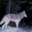
Label: wolf